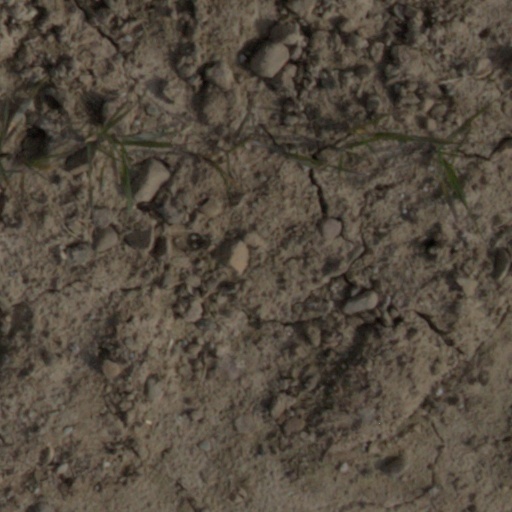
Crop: wheat